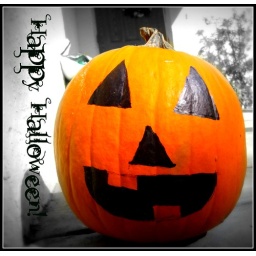
Halloween is my favorite holiday. I'm not sure why.Welp, here my cute pumpkin sitting in front of my house.